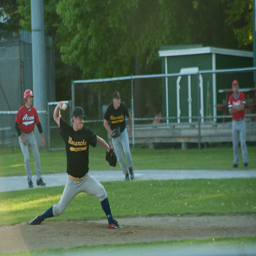
A baseball player pitching a ball on top of a field.
a man is throwing a ball at a baseball game
A pitcher throwing a baseball with a mitt in his other hand.
A baseball game with the pitcher in throwing motion and a base runner leading off of first base.
A boy that is pitching a ball at a baseball game.